Arrocampo Reservoir

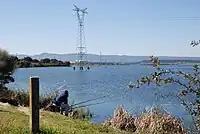
Arrocampo reservoir

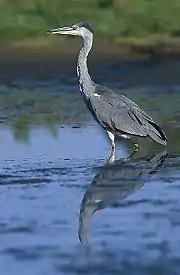
The grey heron can be watched in Arrocampo

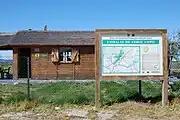
Information office of Arrocampo reservoir Special Protection Area at Saucedilla

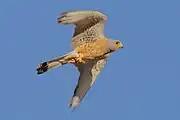
Lesser kestrel, protected in the walls and roofs of Saucedilla church

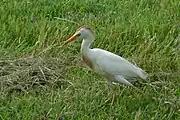
Cattle egret, very common in Arrocampo

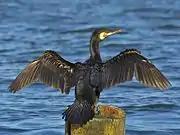
Great cormorant

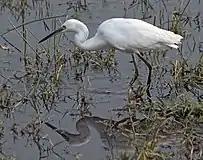
Little egret

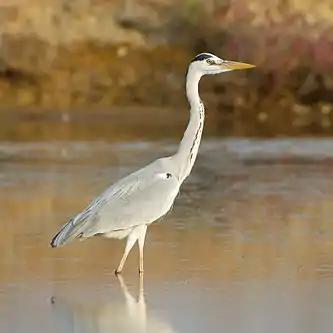
Grey heron

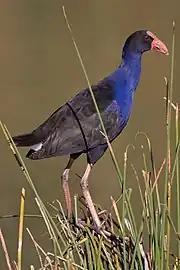
Purple swamphen: perhaps the symbol bird of Arrocampo reservoir

The Arrocampo ornithologic park is located in the municipality of Saucedilla, near the reservoir. It was designed by the ornithologist Javier Briz.